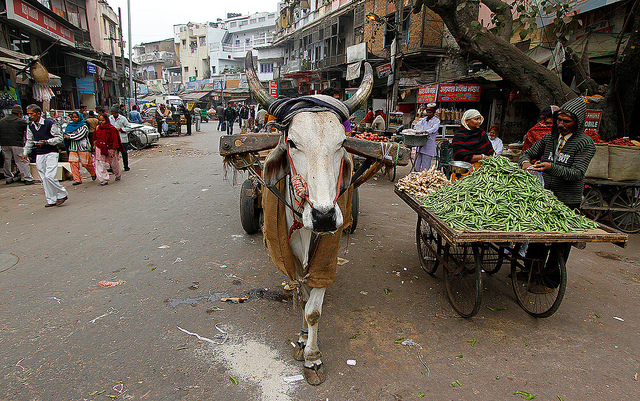
user: Given an image and a question. Answer the question in a short answer. Question: Are the vegetables on the cart annual or perennial? Short Answer:
assistant: annual